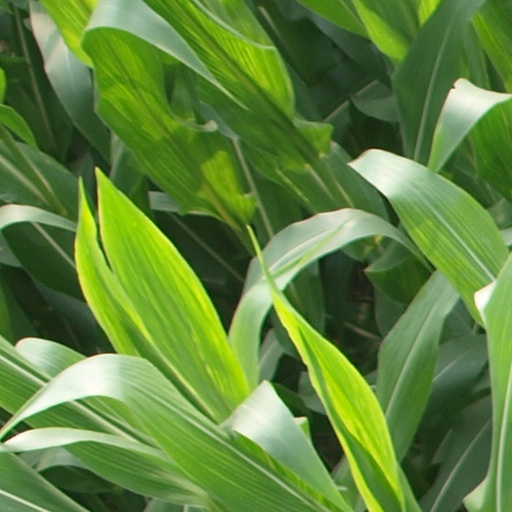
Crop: maize; corn